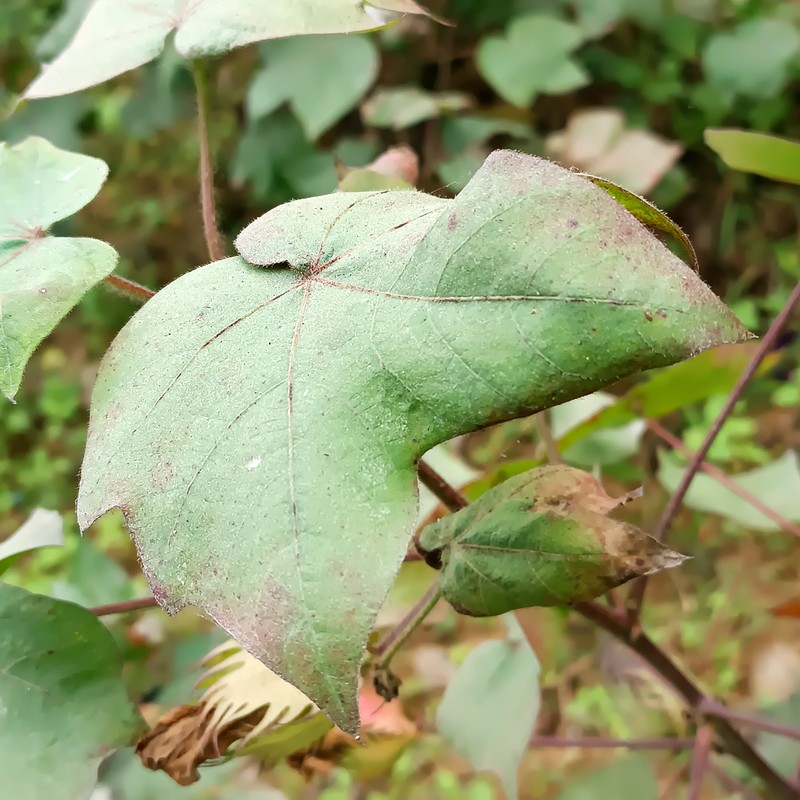
Label: Leaf Redding